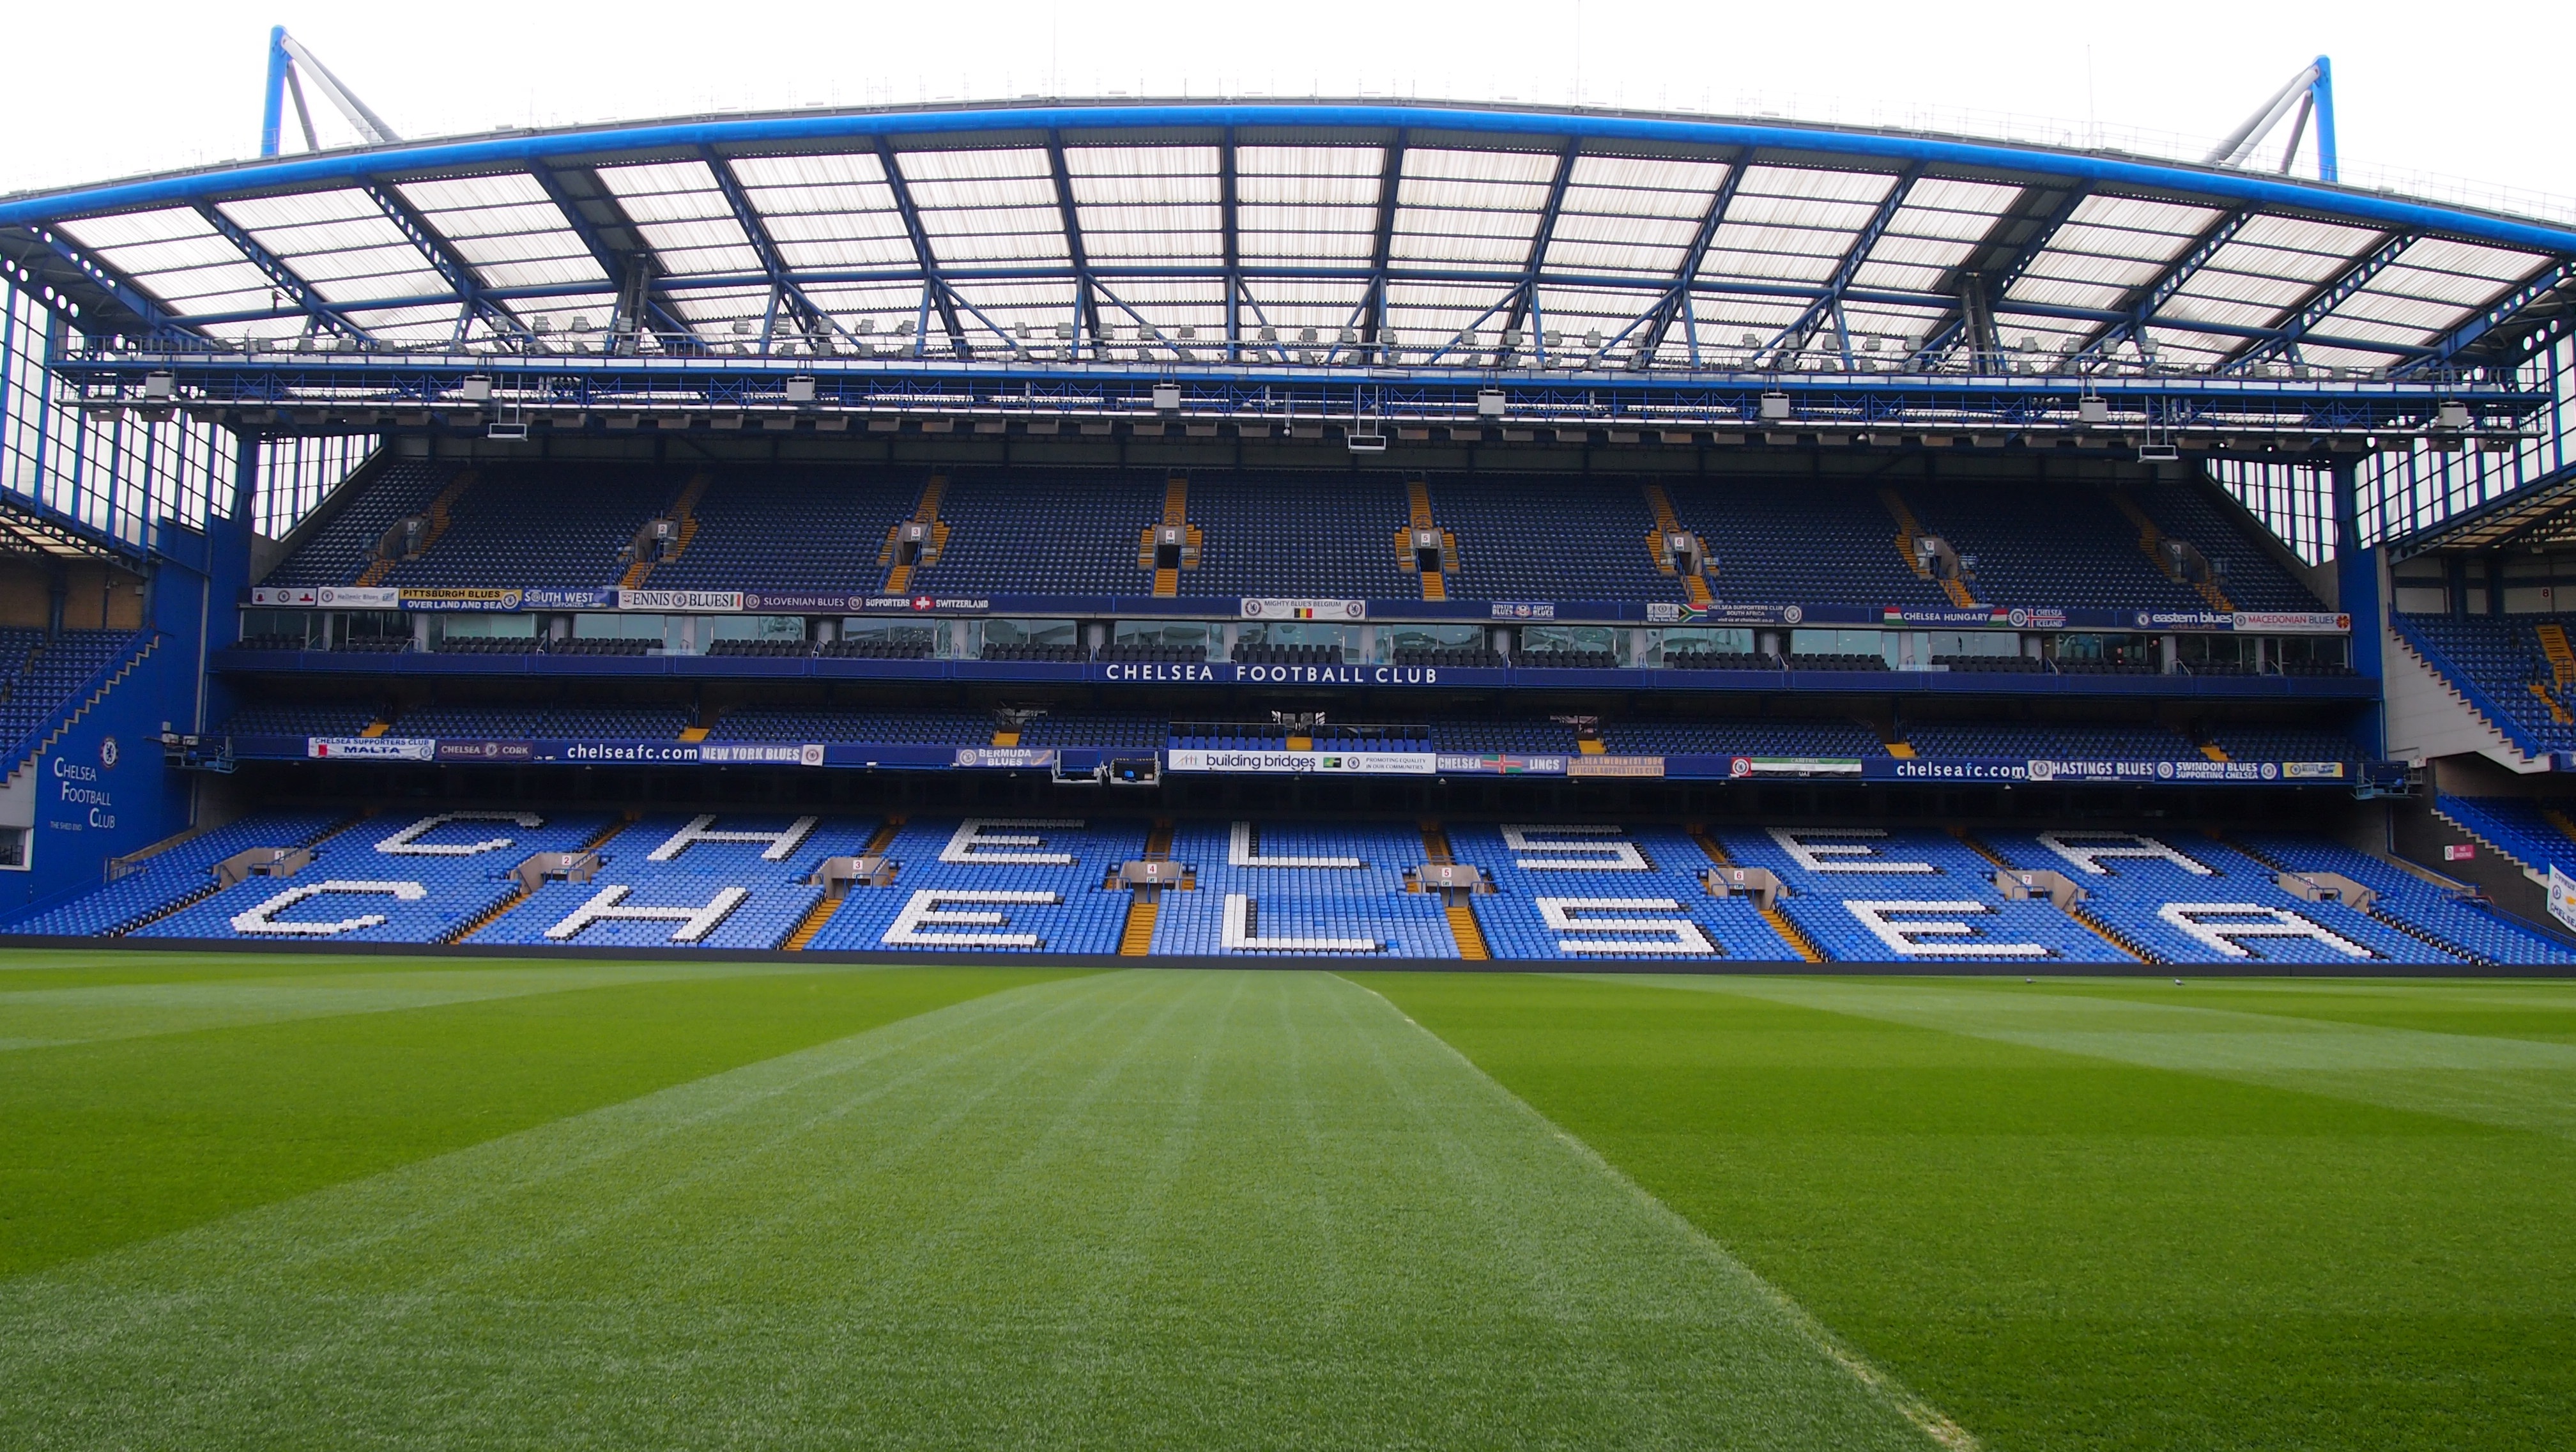
structure, football, stadium, baseball field, england, london, arena, chelsea, baseball park, geographical feature, sport venue, soccer specific stadium, arena football